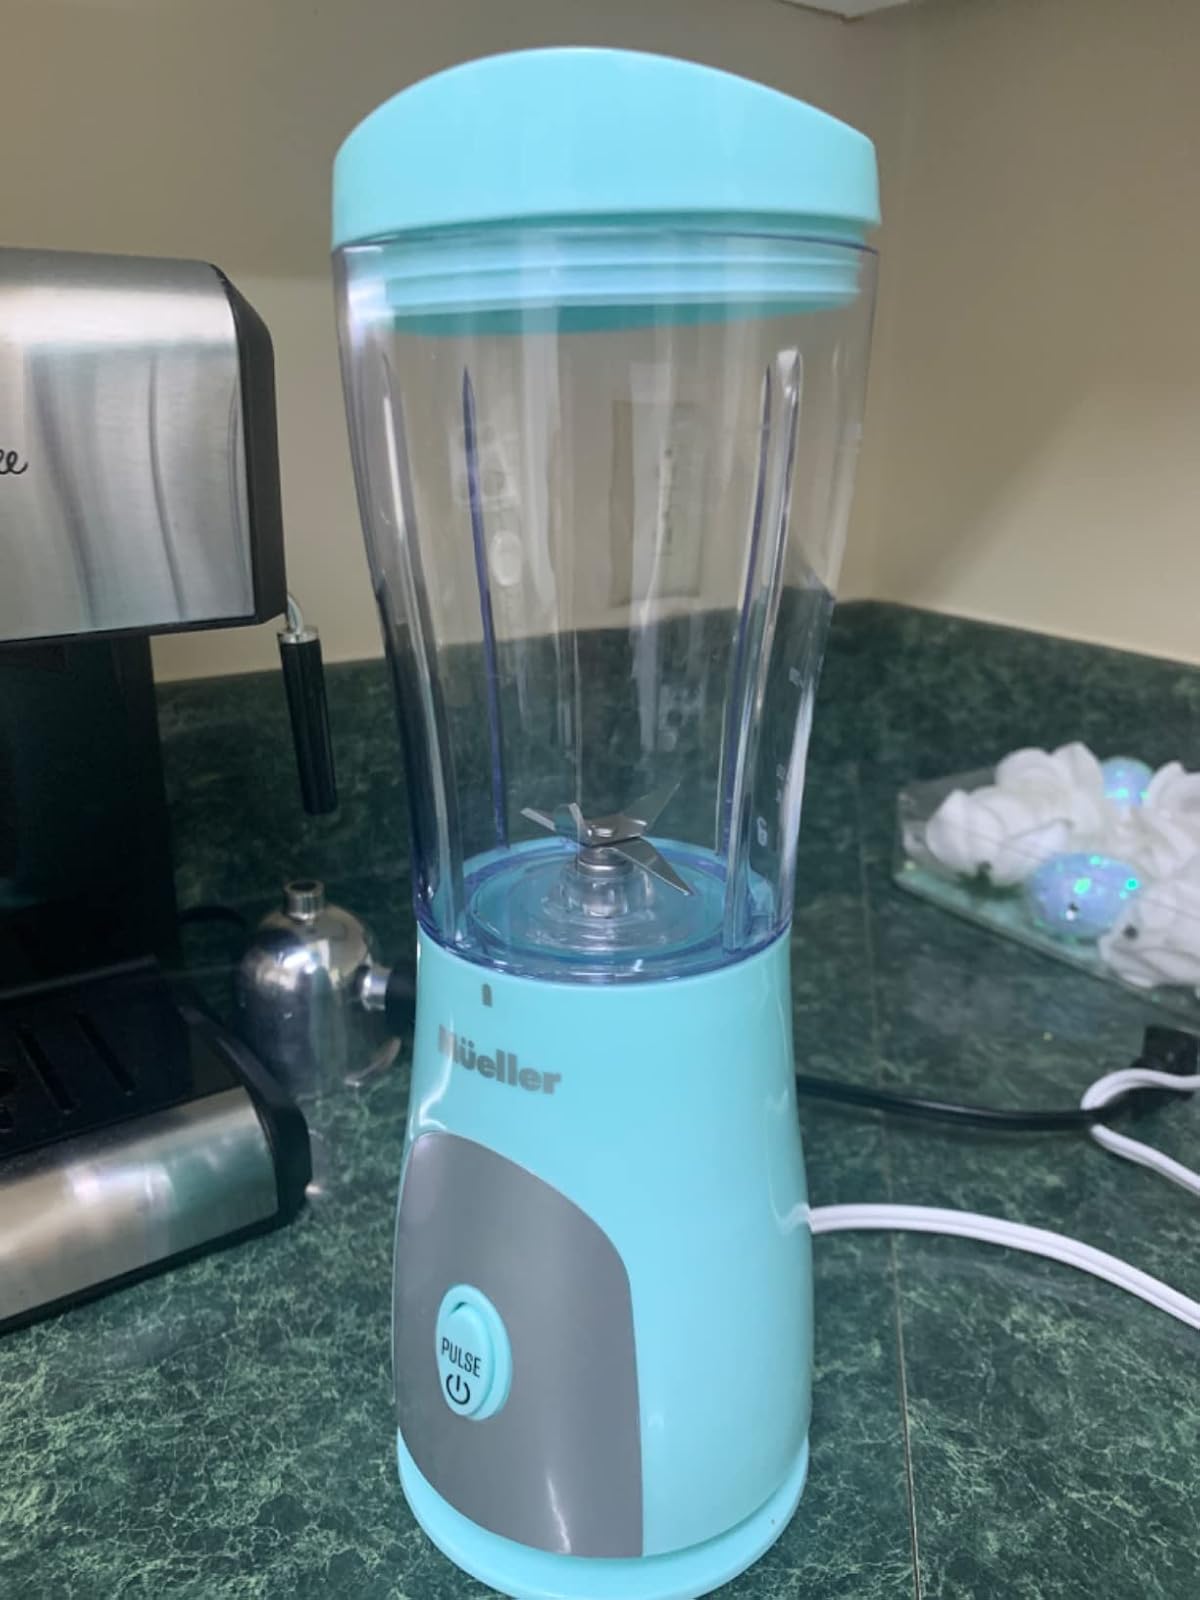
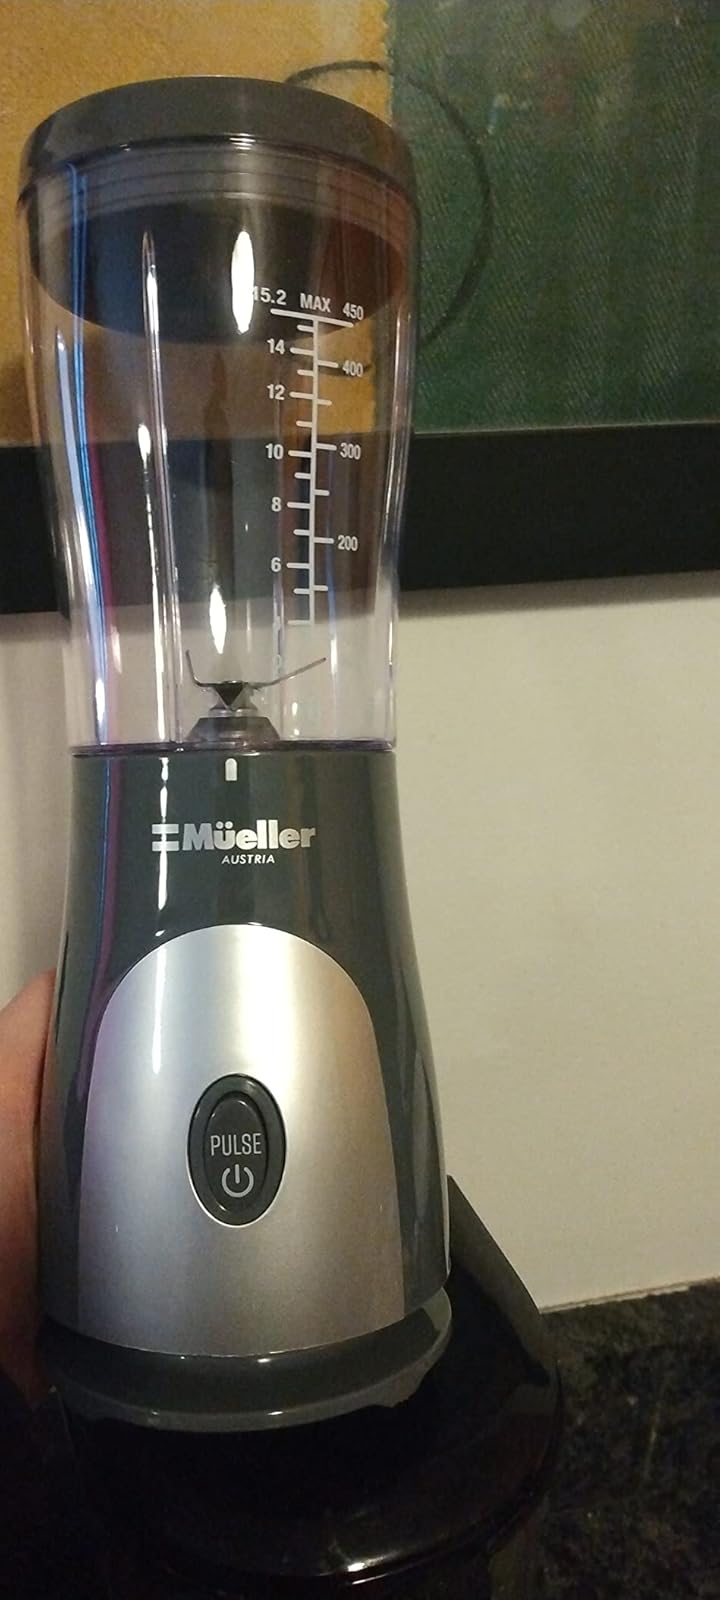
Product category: items_blender
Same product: no